2016–17 Manchester United F.C. season

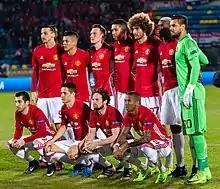
Manchester United players before the game against Rostov

The draw for the round of 32 was made on 12 December, with Manchester United drawn against French side Saint-Étienne, who finished top of group C. The tie saw Manchester United midfielder Paul Pogba come up against his elder brother, Florentin, who plays as a defender for the French side. Manchester United's only previous meeting with Saint-Étienne came in the first round of the 1977–78 European Cup Winners' Cup; the second leg was played at Home Park in Plymouth after Manchester United were banned from playing within of Old Trafford, following crowd trouble at the first leg in Saint-Étienne. The home tie saw Zlatan Ibrahimović score his maiden hat-trick for the club, while a goal from Henrikh Mkhitaryan in the second leg was enough to send United through. In the round of 16, United played Russian side Rostov, winning 2–1 on aggregate. United were drawn against Belgian side Anderlecht in the quarter-finals where Mkhitaryan scored in his fourth consecutive European away game. In the return leg, an extra-time strike from Marcus Rashford sent United into the semi-finals, 3–2 on aggregate. A Rashford strike against semi-final opponents Celta Vigo gave United a first win in Spain since 2010. A 1–1 draw in the return leg secured United's progress 2–1 on aggregate. United faced Dutch side Ajax in the final, with goals from Pogba and Mkhitaryan in either half leading them to victory for their first ever Europa League crown. With this victory, they became only the fifth club to have won all three major European trophies (European Champion Clubs' Cup/UEFA Champions League, UEFA Cup/Europa League, and the now defunct UEFA Cup Winners' Cup). This win also qualified them as the fifth English team in the following season's Champions League.